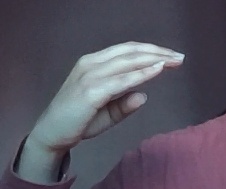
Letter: jeem